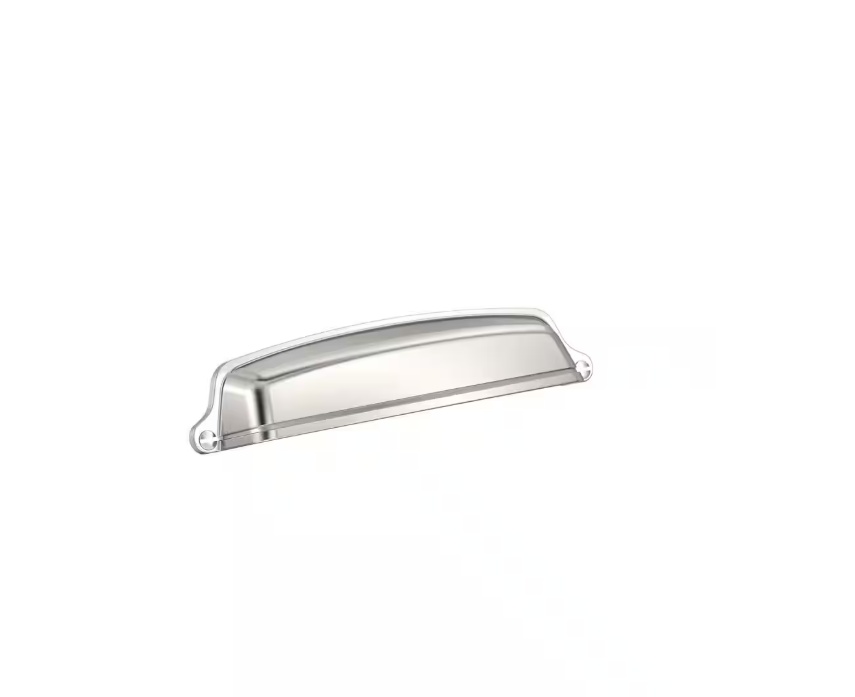
7-Pack Stature Classic Oil Rubbed Bronze Cabinet Cup Pulls
In original packaging item, may require some assembly. See link for more details: Color: Polished nickle Size: 5-1/16 in. 128mm Note: Set of 7 https://www.homedepot.com/p/Amerock-Stature-5-1-16-in-128-mm-Classic-Polished-Nickel-Bar-Cabinet-Cup-Pull-BP22439PN/330564719
Brand: Salvage & Co Indy
Category: Hardware > Hardware Accessories > Cabinet Hardware > Cabinet Knobs & Handles